Deutsche Volksliste

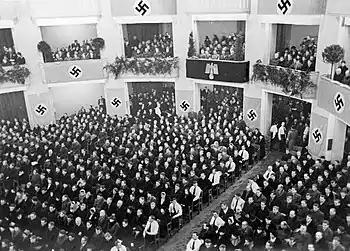
Volksdeutsche meeting in occupied Warsaw in 1940

The Deutsche Volksliste (German People's List) was a Nazi Party institution that aimed to classify inhabitants of Nazi-occupied territories (1939–1945) into categories of desirability according to criteria systematised by "Reichsführer-SS" Heinrich Himmler. The institution originated in occupied western Poland (occupied 1939–1945). Similar schemes were subsequently developed in occupied France (1940–1944) and in the Reichskommissariat Ukraine (1941–1944).